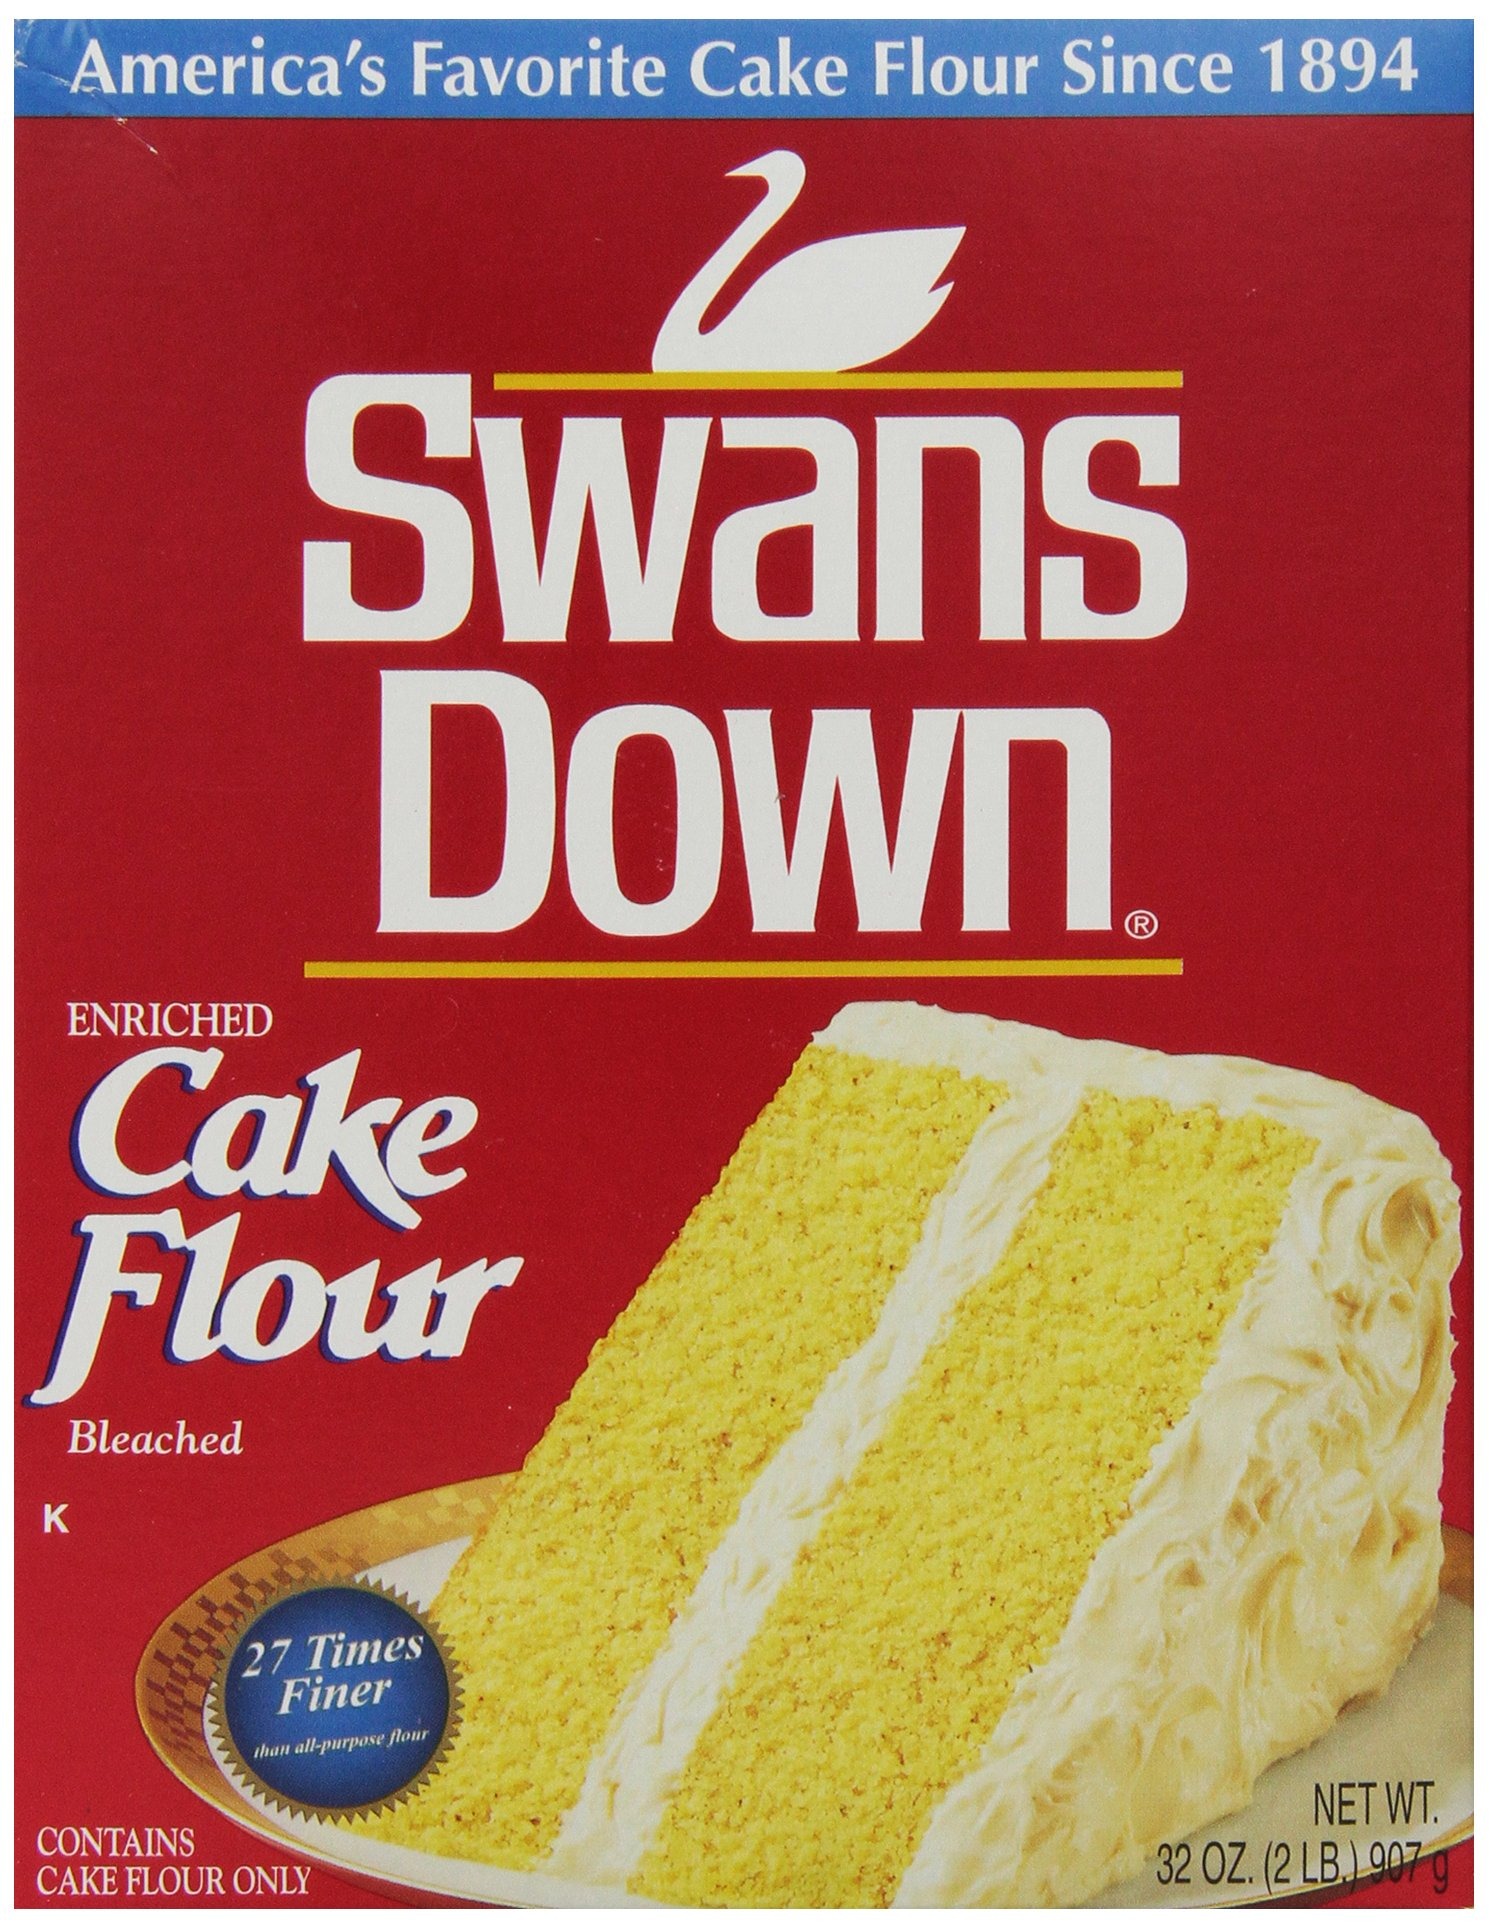
Item Name: Swans Down Regular Cake Flour, 32oz Box (Pack of 1)
Bullet Point 1: Cake Flour for Baking: Swans Cake Flour is a pure soft flour that does not contain a leavening agent or salt. It is the perfect cake and pastry flour for your desserts and treats
Bullet Point 2: Downright Delicious: America's favorite cake baking flour can be used for all scratch baking recipes. Use with cookies, pies, cupcakes, bars, brownies, coffee cake, muffins, bread and even pancakes
Bullet Point 3: Bleached Flour: For over 100 years, bakers have preferred Swans Down Cake Flour. Swans Down is made from the finest American soft winter wheat and repeatedly sifted so that its 27 times finer than all-purpose flour
Bullet Point 4: Swans Down Cake Flour: Our flour is precise enough to yield cakes that rise higher with textures that are lighter, fluffier, more moist and more delicious than regular all-purpose flour
Bullet Point 5: A Generational Recipe: From grandmothers to mothers, from mothers to daughters, since 1894, bakers who know have passed down the knowledge that Swans Down Cake Flour is the one ingredient for which there is no substitute
Value: 32.0
Unit: Fl Oz

Price: 5.49